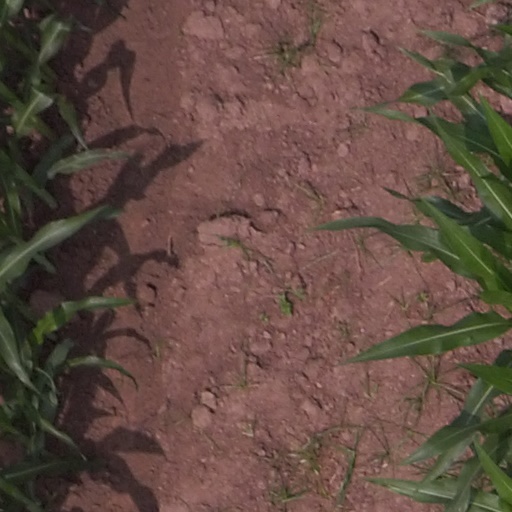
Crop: maize; corn